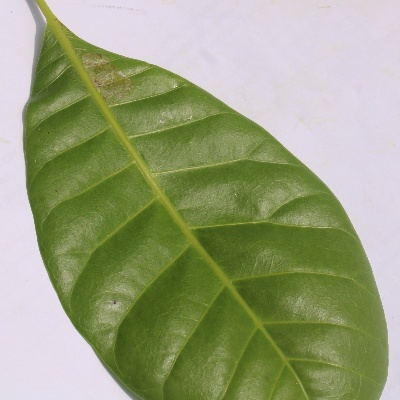
Crop: Cashew
Condition: leaf miner